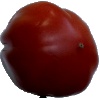
Label: tomato_heart